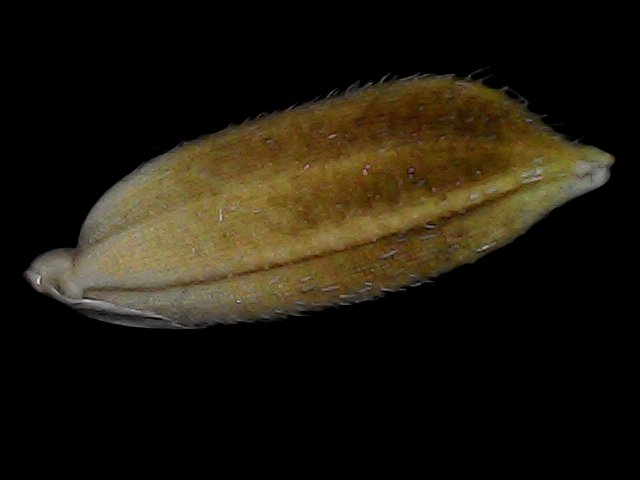
Rice variety: Bd91